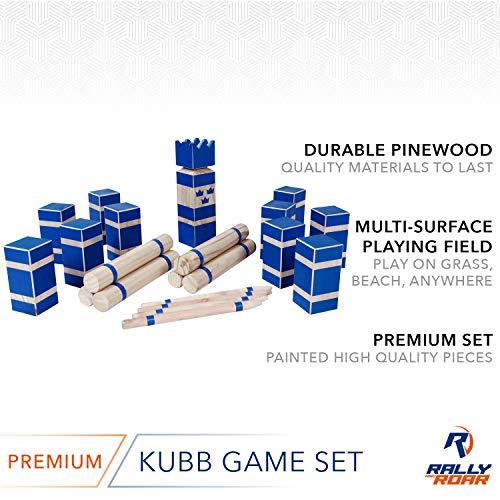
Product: Kubb Premium Set Yard Game Set for Adults, Families - Fun, Interactive Outdoor Family Games - Durable Wood Blocks with Travel Bag - Clean, Games for Outside, Lawn, Bars, Backyards
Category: Sports & Outdoors | Sports & Fitness | Leisure Sports & Game Room | Outdoor Games & Activities
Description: TAKE IT EVERYWHERE: Complete with a premium zippered tote bag, you aren’t restricted to playing these Kubb Sets at home.
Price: $42.99
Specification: Shipping Weight: 14 pounds (View shipping rates and policies)|ASIN: B07GDMDFYK|Item model number: D1SKBGPR|    #1550    in Outdoor Games & Activities